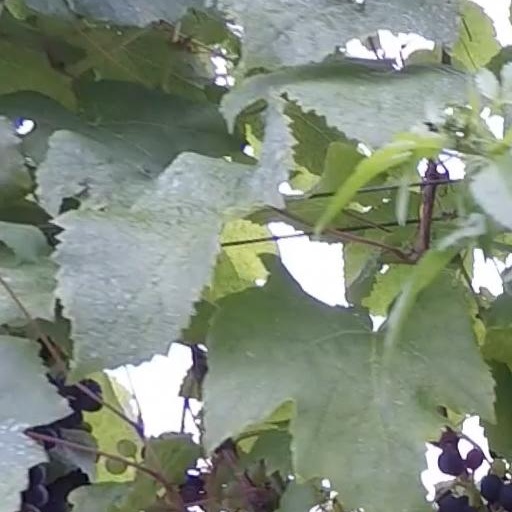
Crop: grape